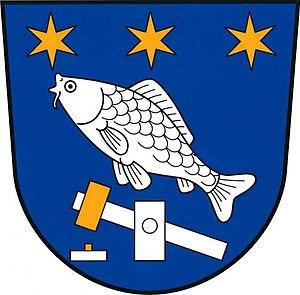
Val est une commune du district de Tábor, dans la région de Bohême-du-Sud, en République tchèque. Sa population s'élevait à 250 habitants en 2017.